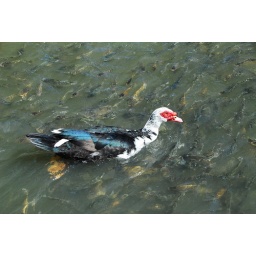
a duck in a fish pond. Maui